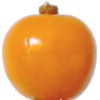
Label: Physalis 1